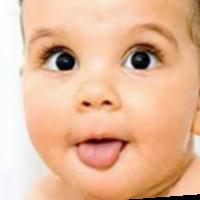
Age group: age 01-10